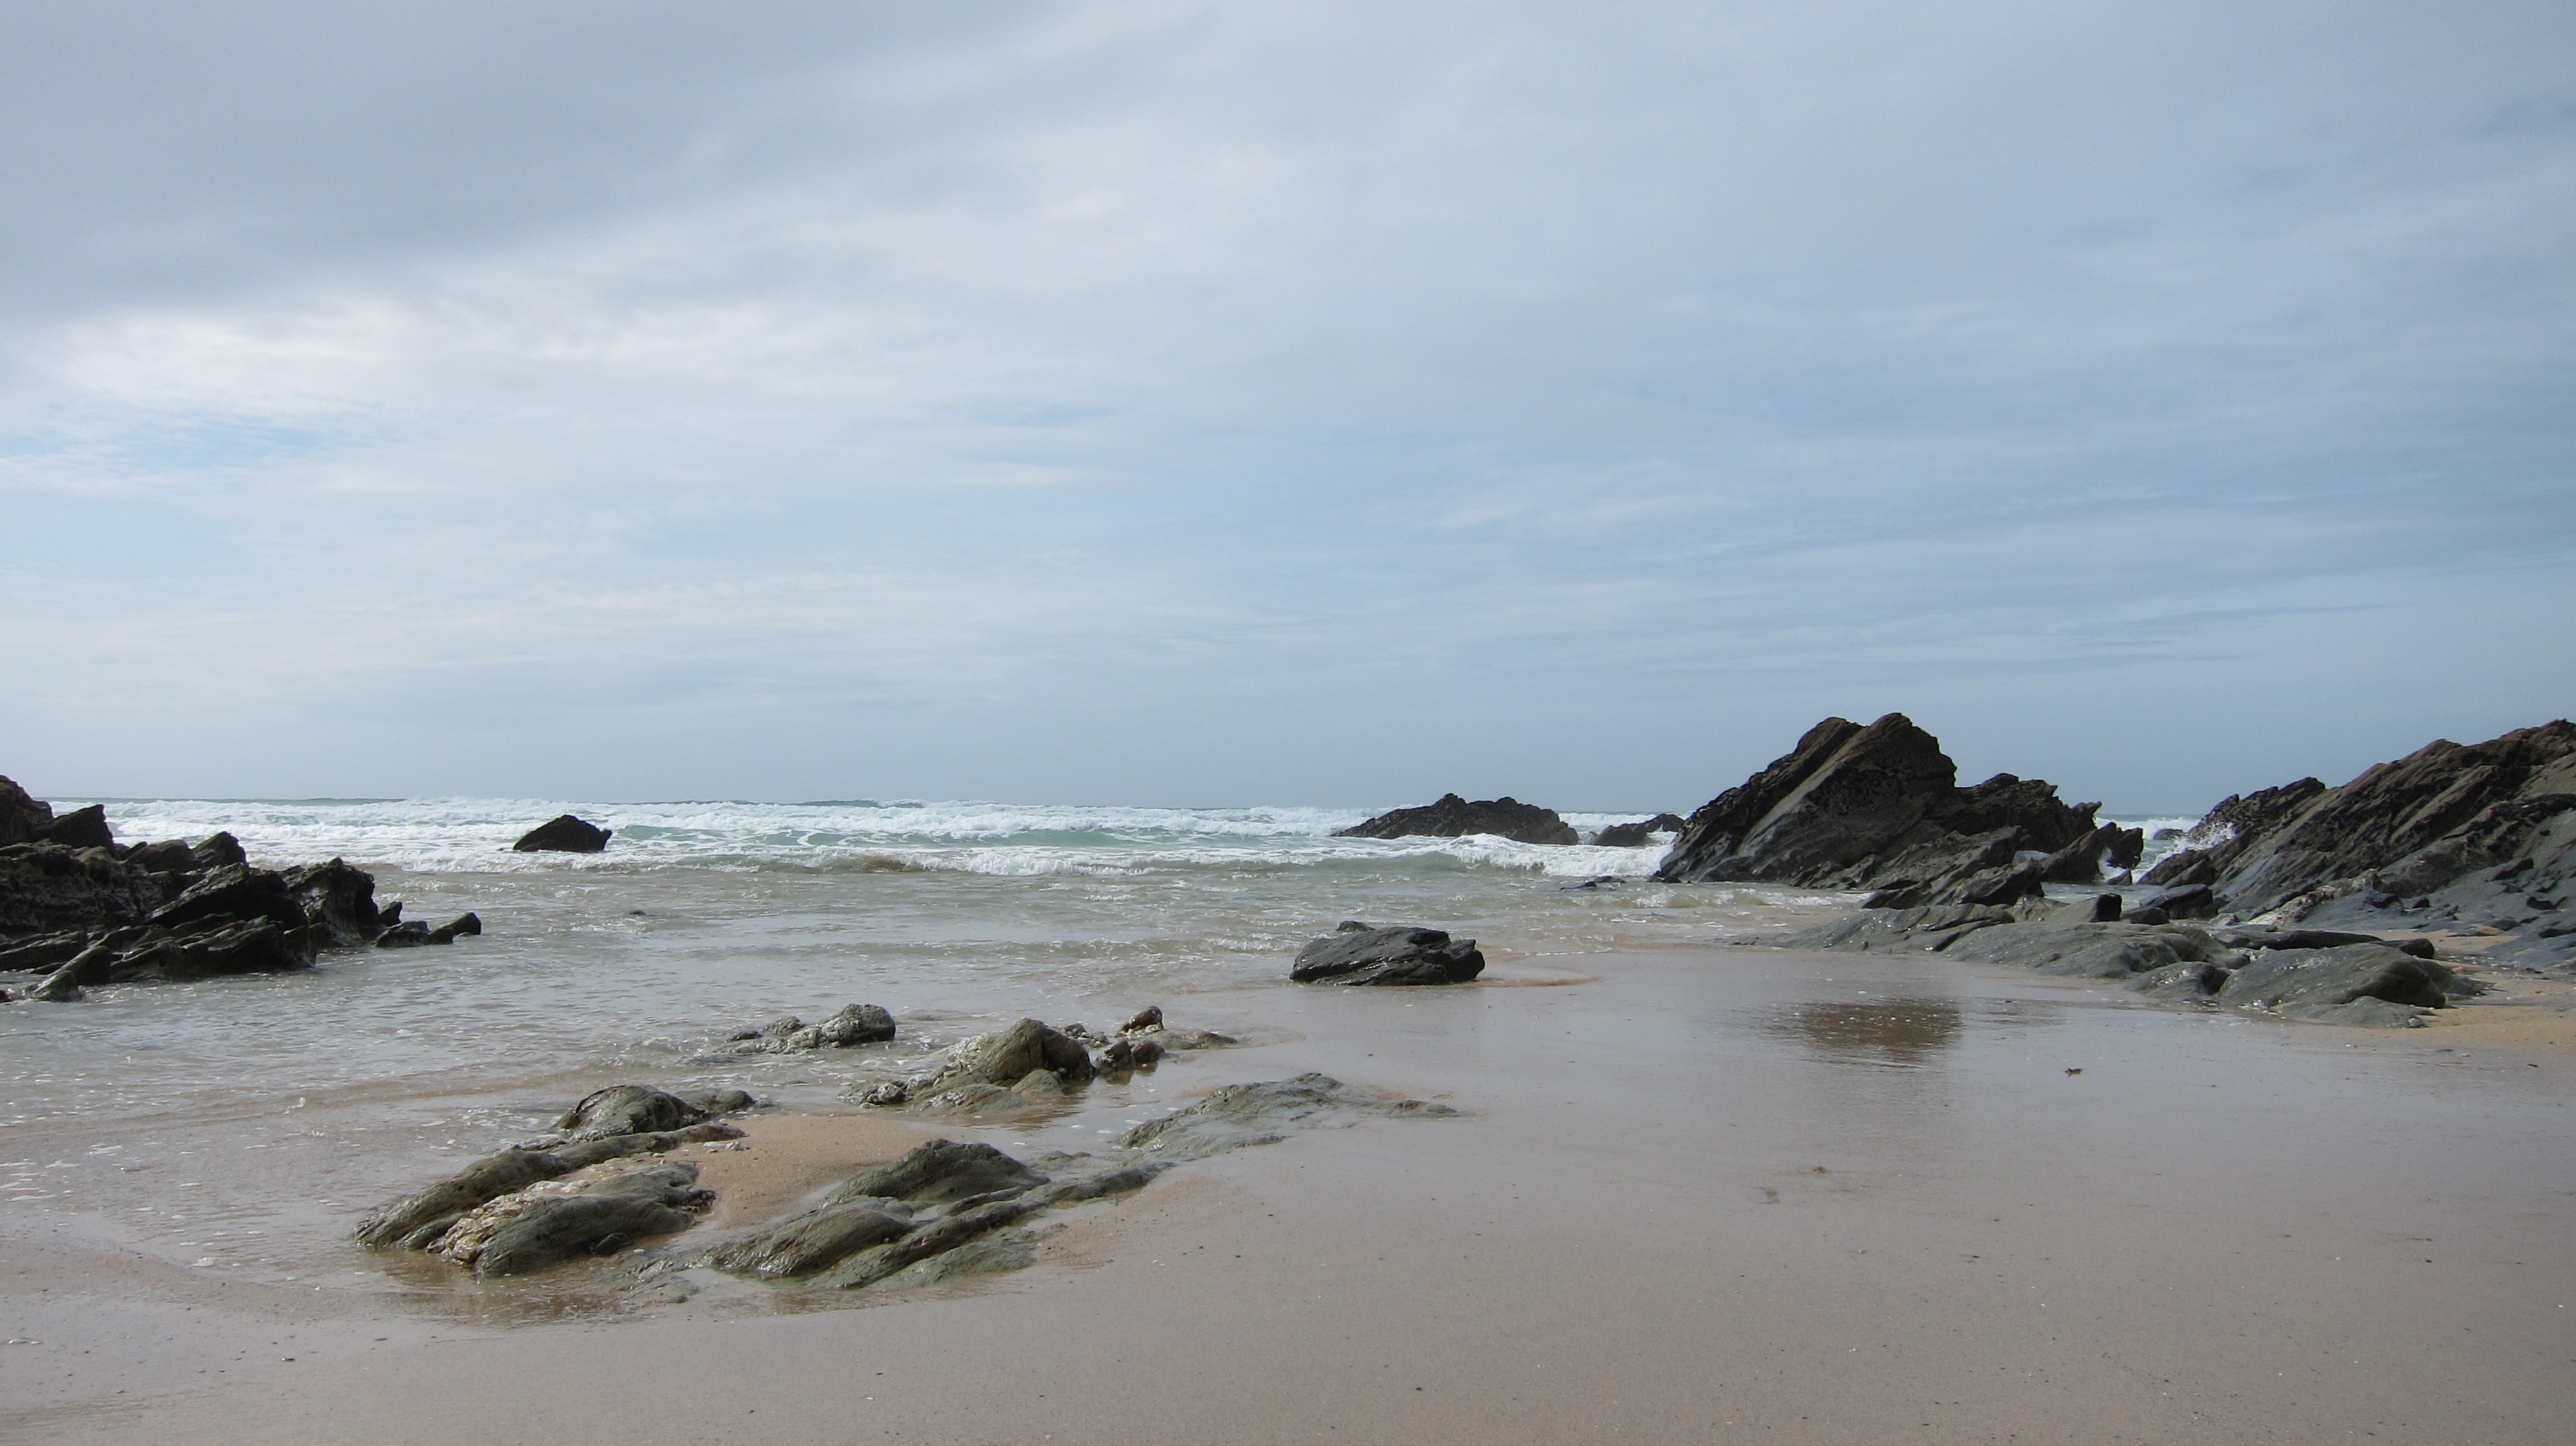
beach, sea, coast, sand, rock, ocean, shore, wave, cove, bay, material, body of water, wind wave